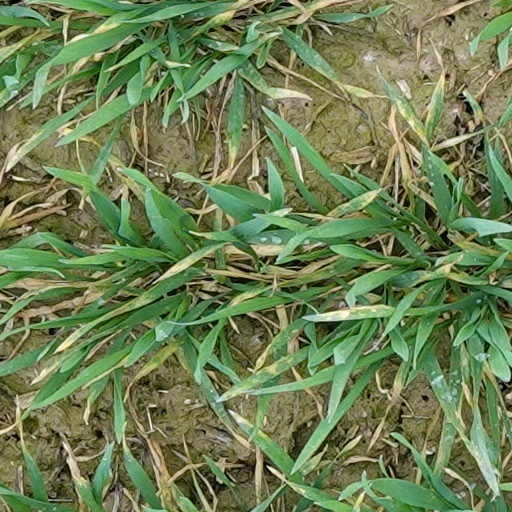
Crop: wheat